Fouad Chafik

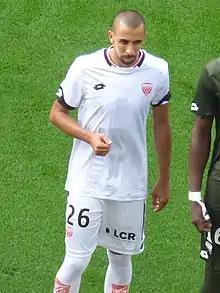
Chafik with Dijon in 2020

Fouad Chafik (born 16 October 1986) is a former professional footballer who played as a defender. Born in France, he made 12 appearances for the Morocco national team.